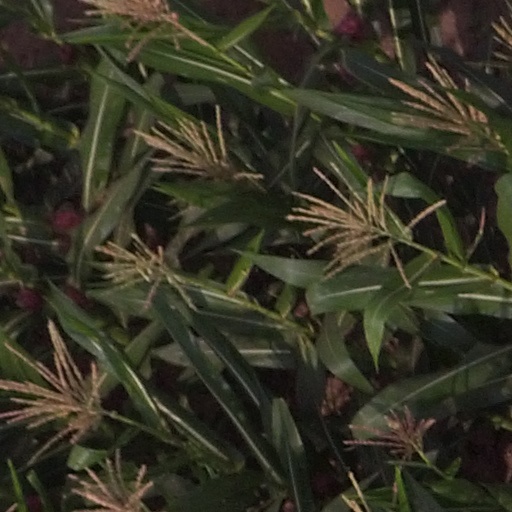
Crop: maize; corn